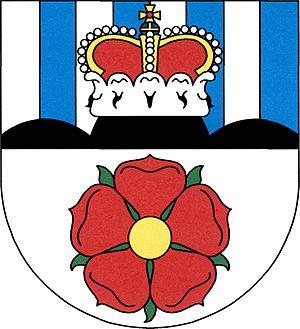
Domanín est une commune du district de Jindřichův Hradec, dans la région de Bohême-du-Sud, en République tchèque. Sa population s'élevait à 390 habitants en 2020.